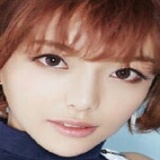
diễn viên Vương Tử Văn